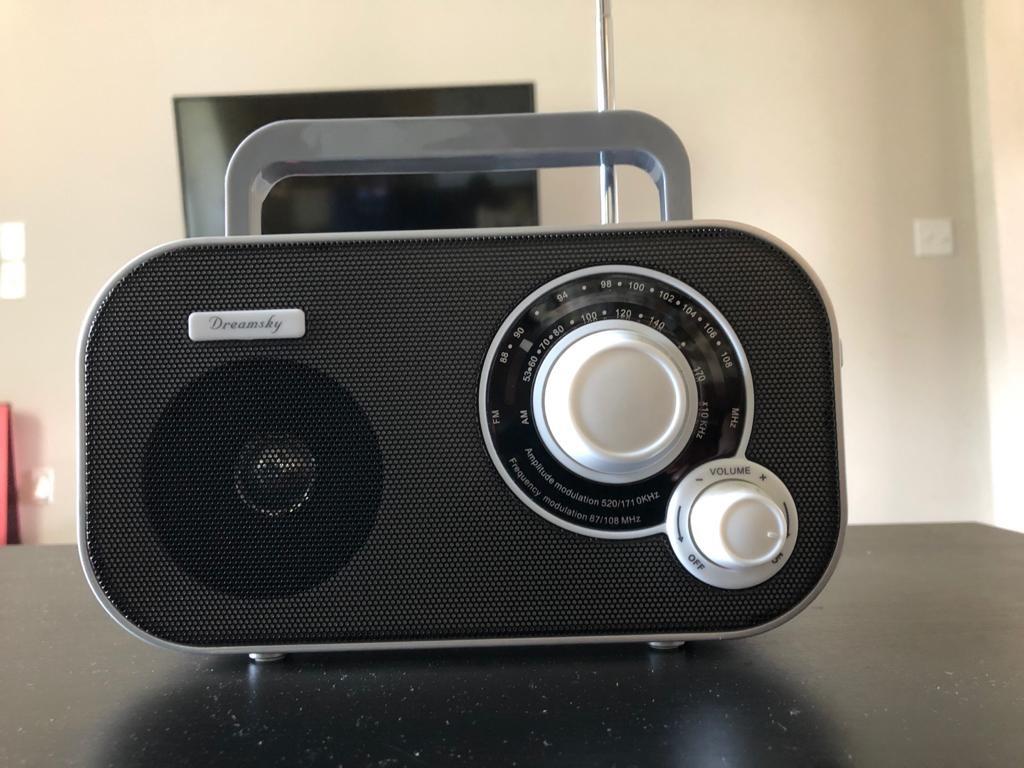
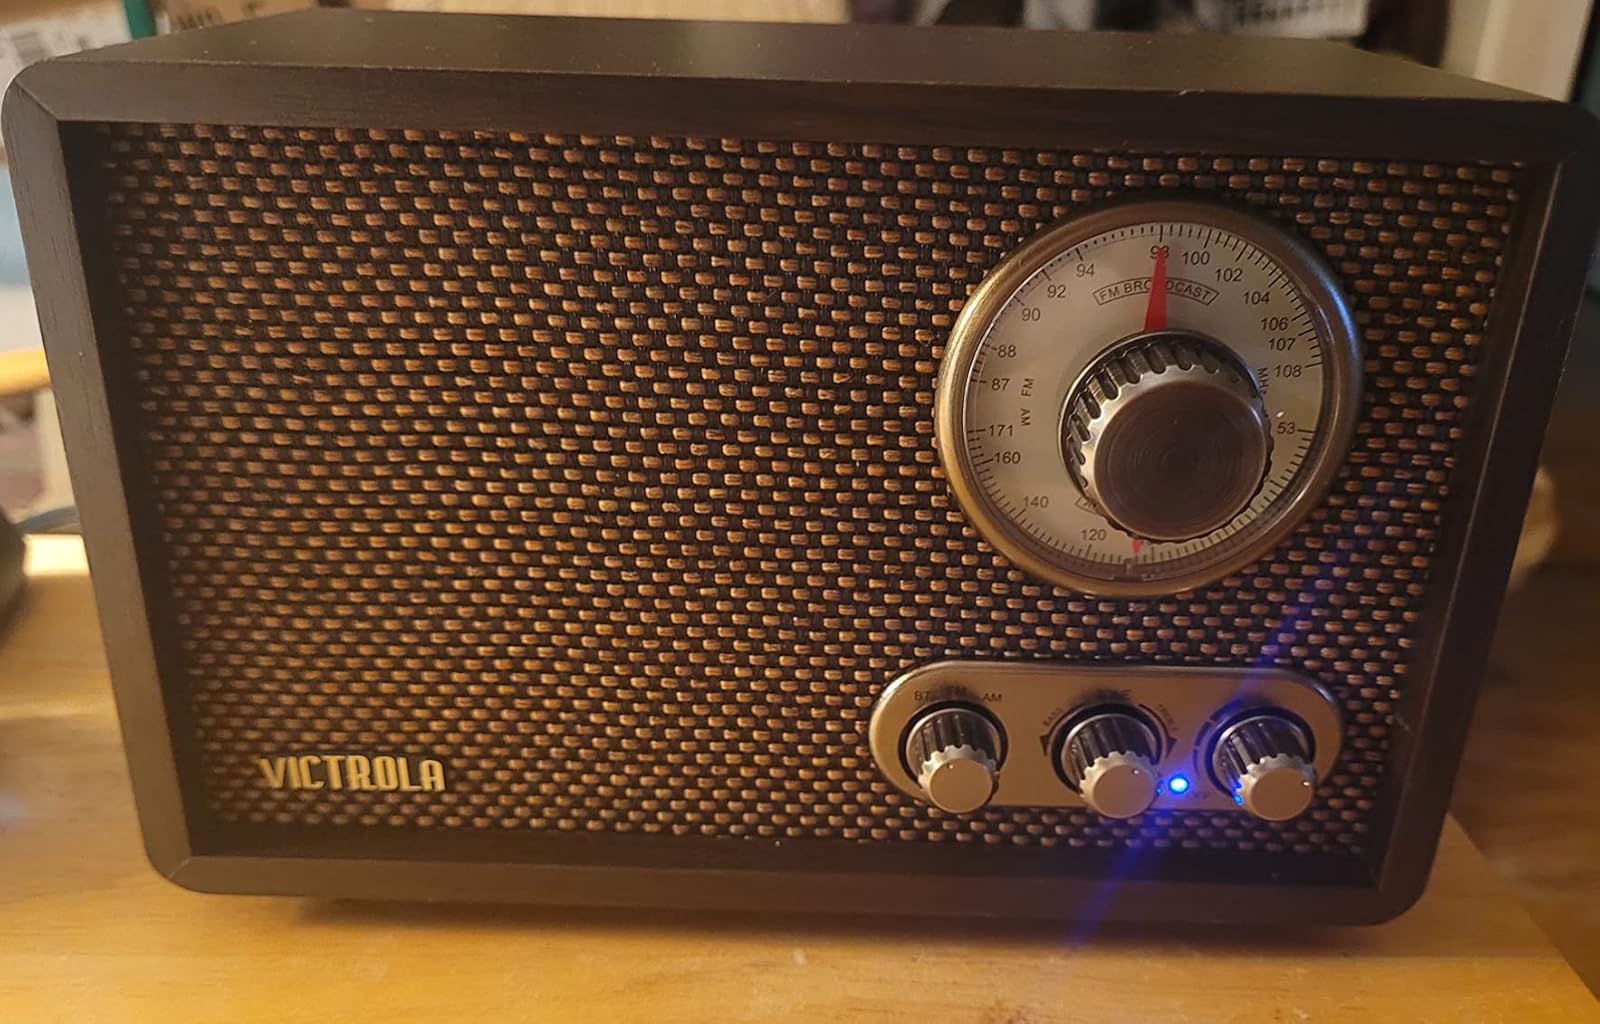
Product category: radio
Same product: no